Oblivion Battery

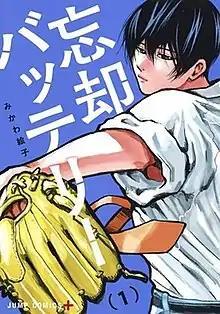
First volume cover

is a Japanese manga series written and illustrated by Eko Mikawa. It has been serialized via Shueisha's online manga app "Shōnen Jump+" since April 2018, and has been collected in 19 volumes as of September 2024. An original net animation (ONA) adaptation produced by MAPPA streamed in October 2020 as part of the Jump Special Anime Festa 2020 online event. An anime television series, also by MAPPA, aired from April to July 2024. A second season has been announced.